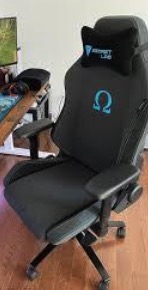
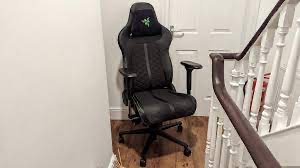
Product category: items_chair
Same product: no